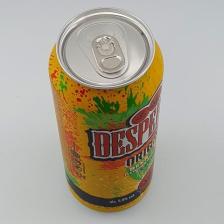
Label: cans